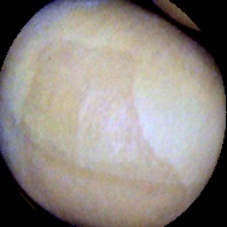
Label: Intact